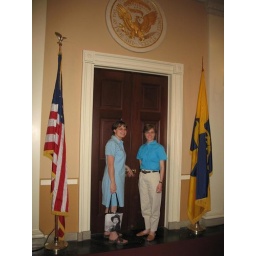
this is a replica of the entrance to the blue room in the white house